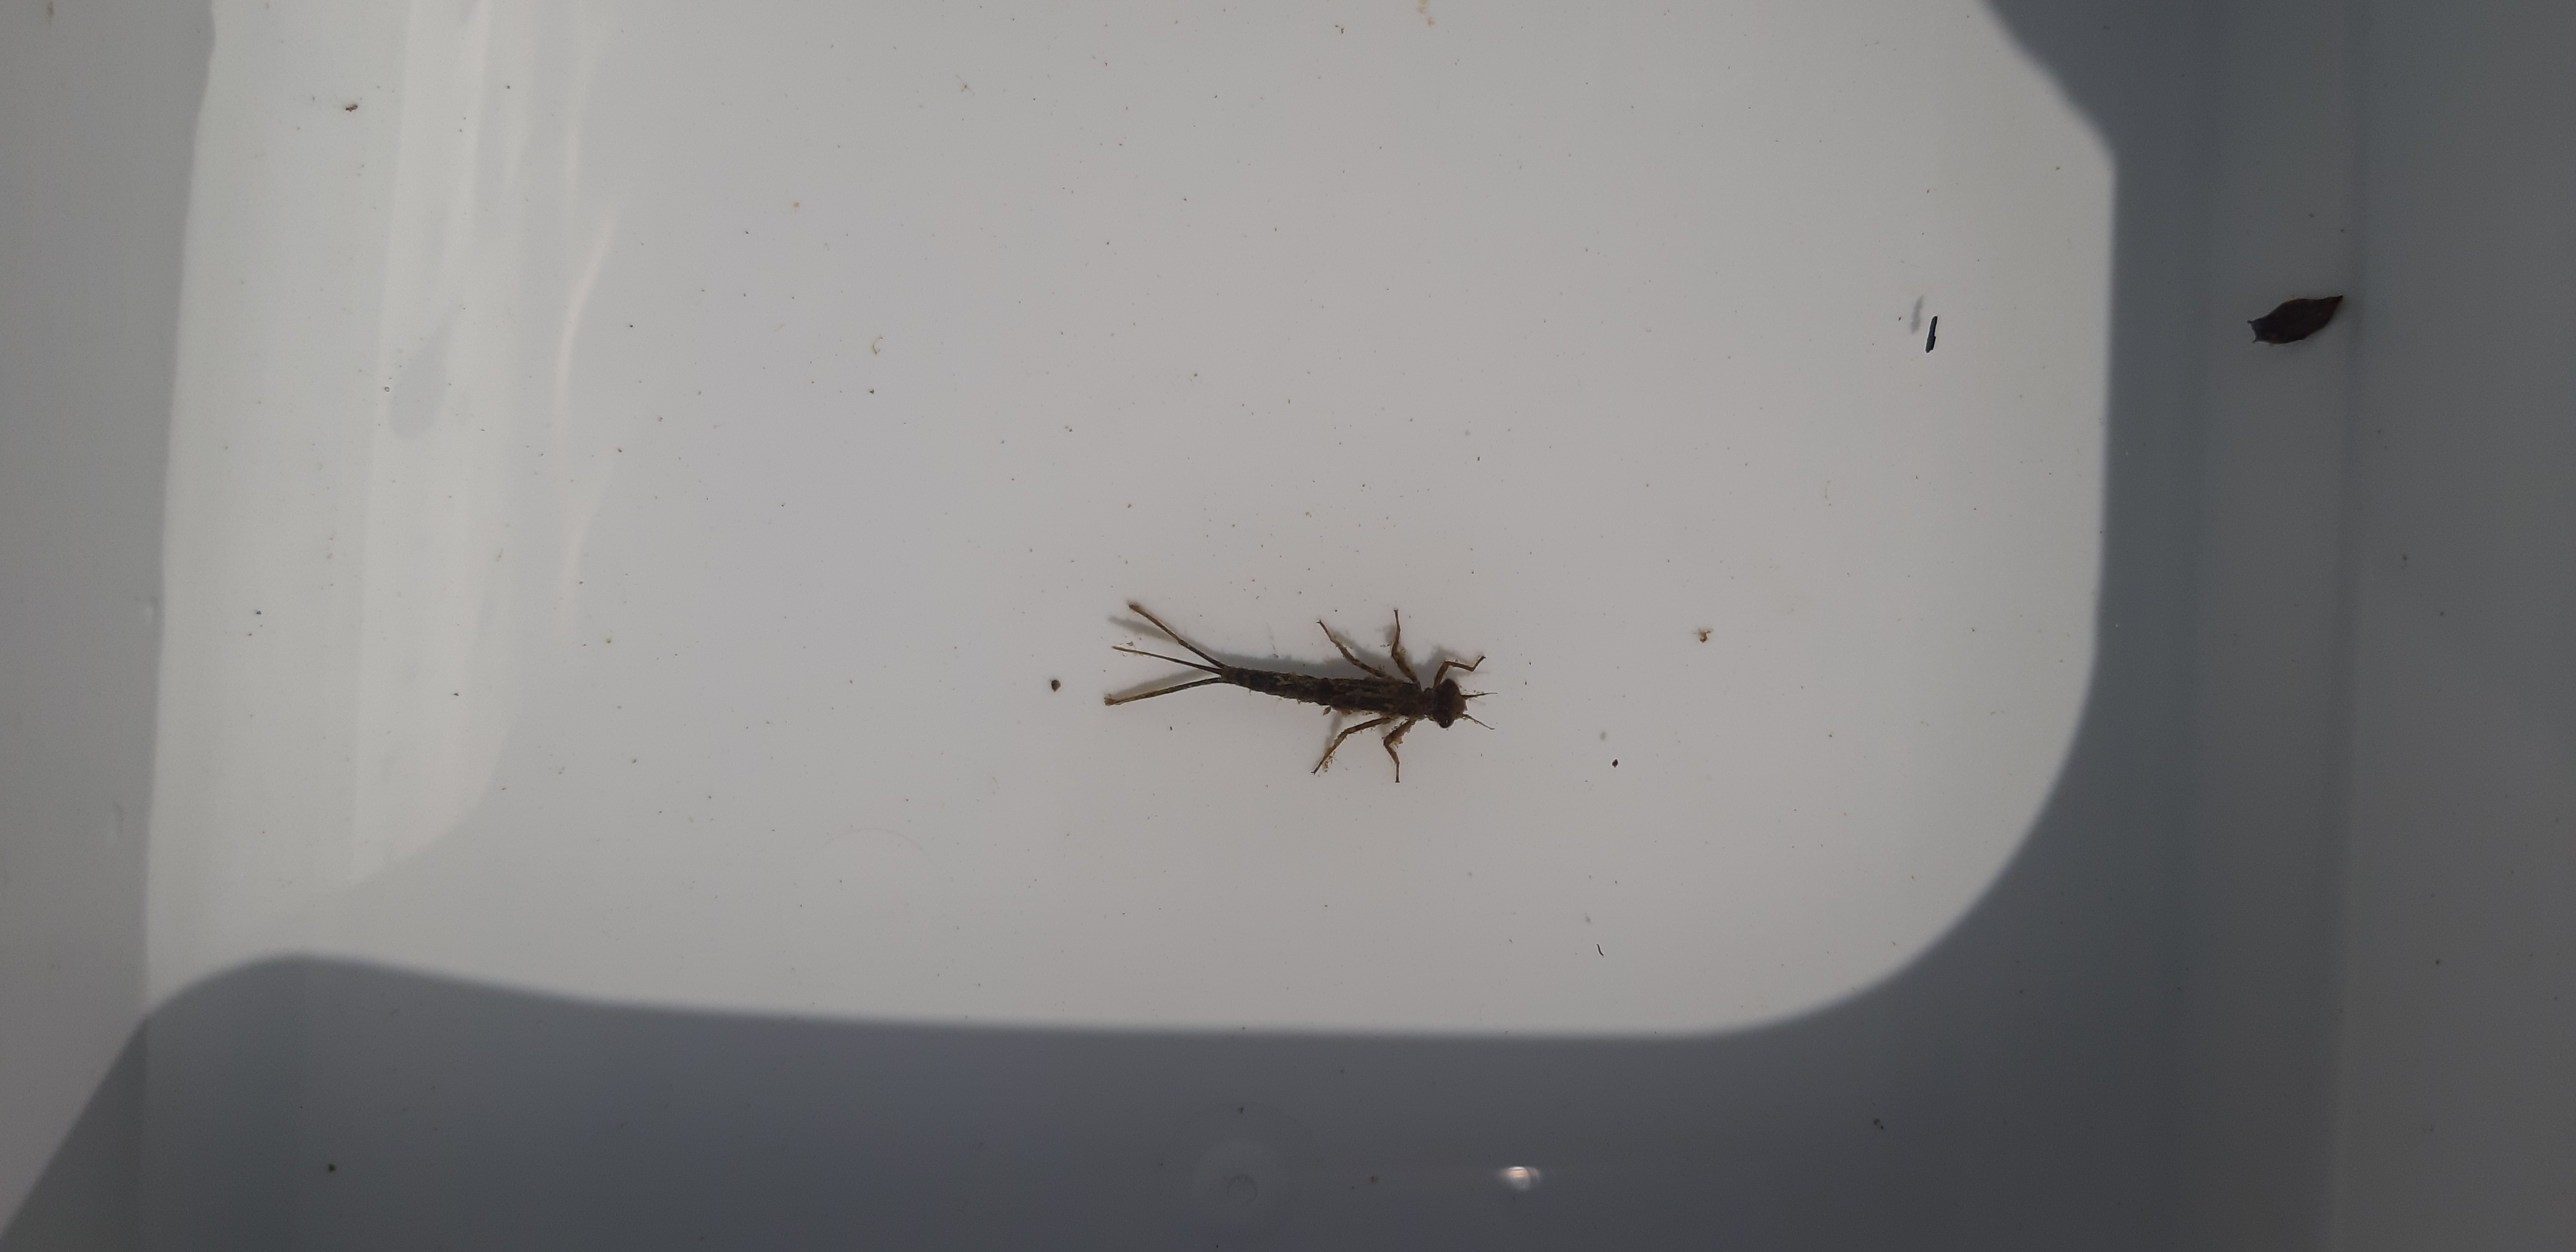
Macroinvertebrate group: damselflies